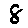
Label: 8